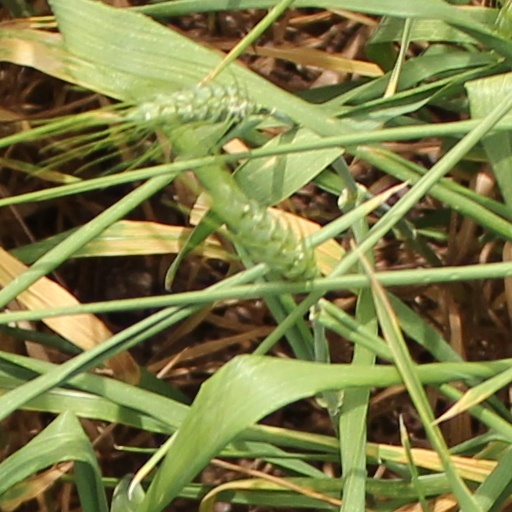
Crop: wheat